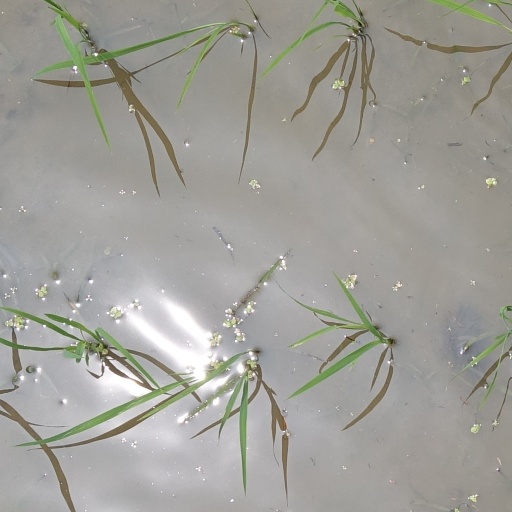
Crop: rice